Chilly Beach

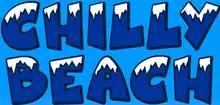

Chilly Beach is a Canadian animated sitcom that aired on CBC from 2003 to 2006. The series is a comedic depiction of life in the fictional Canadian town of Chilly Beach, described by the producers as "a bunch of Canadians doing the stuff that Canadians do, like playing hockey, drinking beer, and being eaten by polar bears." "Chilly Beach" plays on nearly every conceivable stereotype that people have about Canadians in a satirical manner. 65 episodes were produced over three seasons.